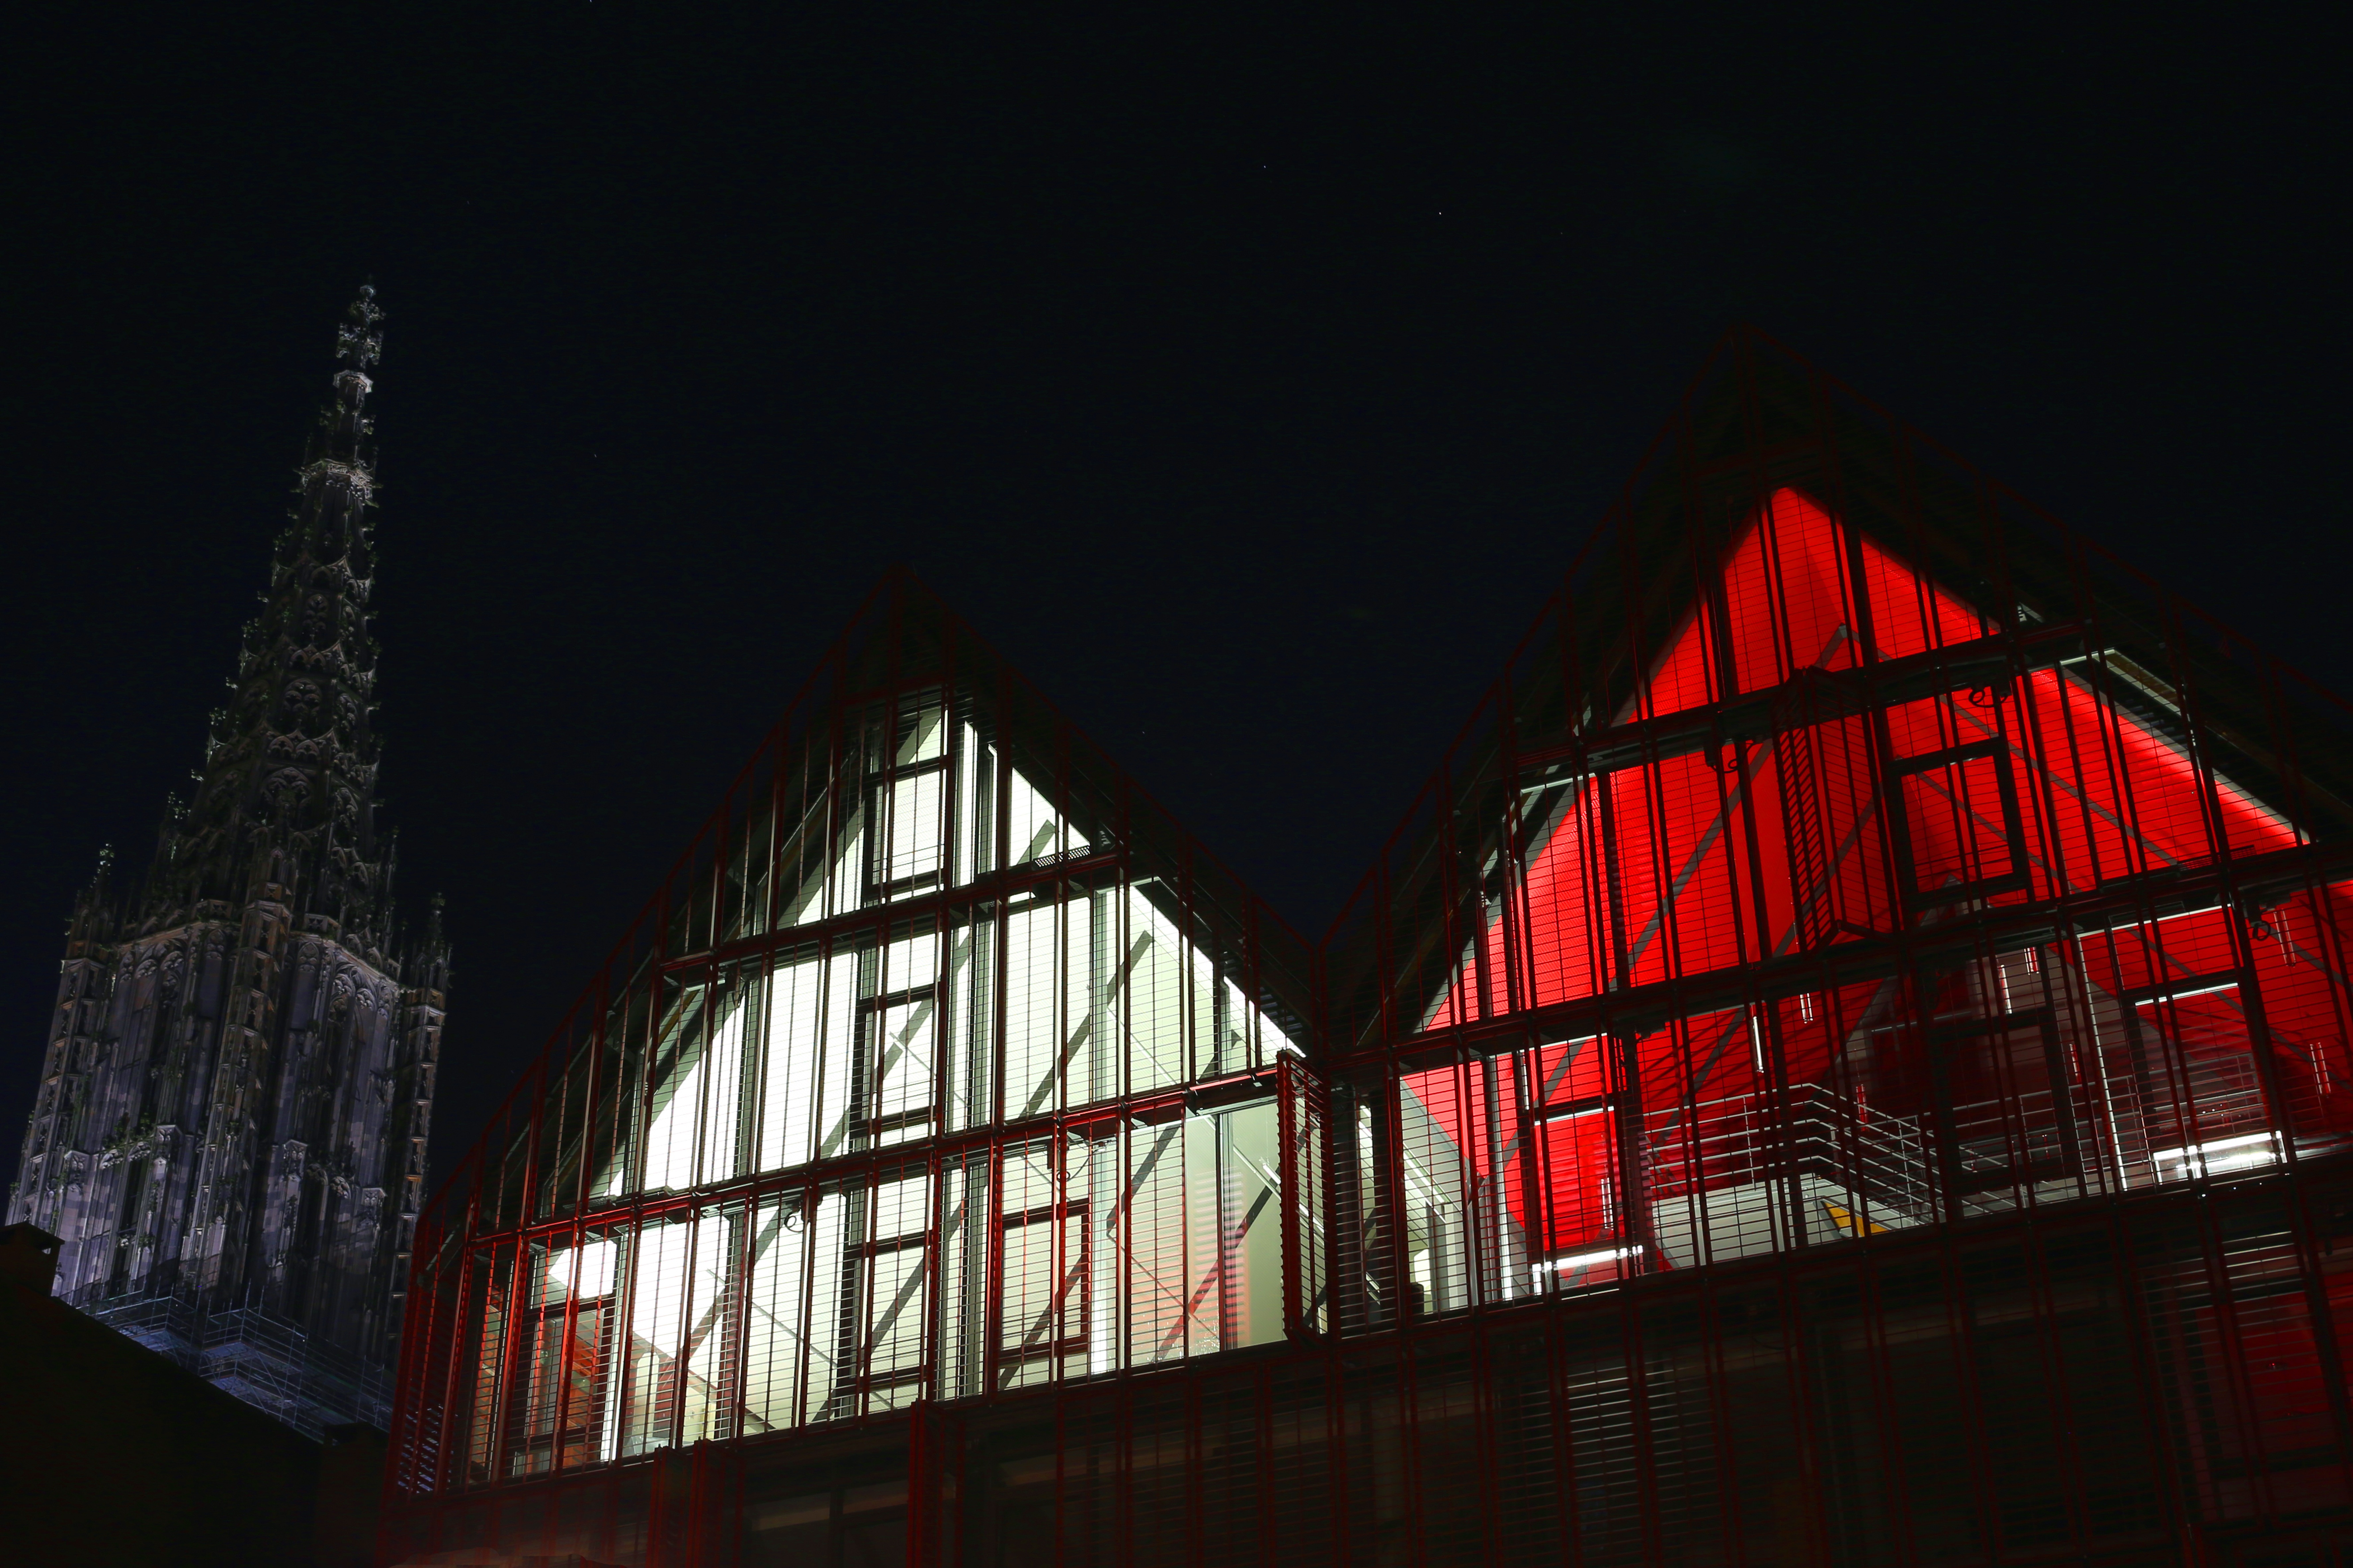
light, architecture, sky, night, building, home, evening, reflection, red, landmark, darkness, church, steeple, ulm, night photograph, housewife, munster, ulm cathedral, artist guild